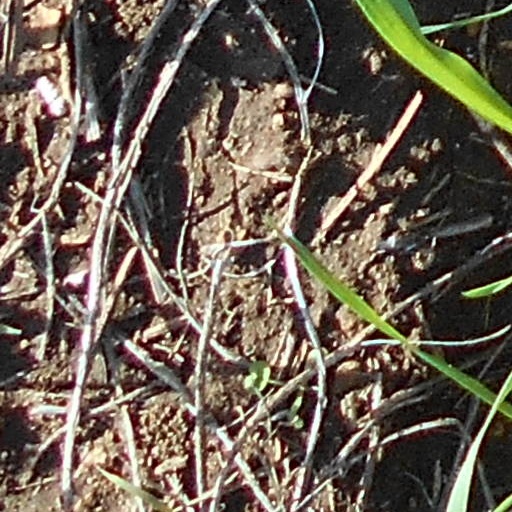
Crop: wheat